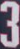
Number: 3